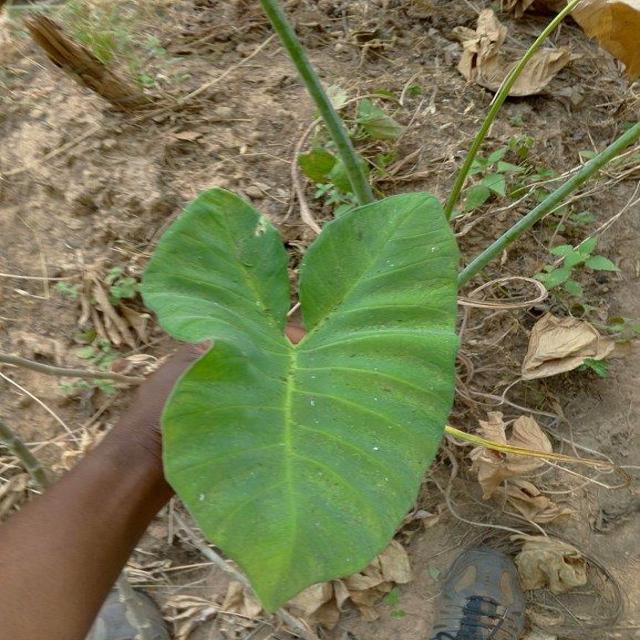
Label: Healthy